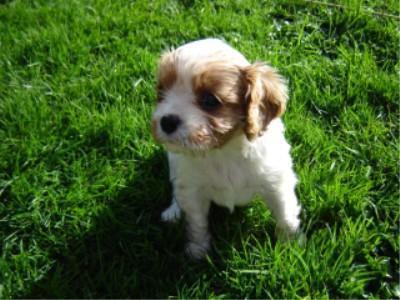
Blenheim_spaniel